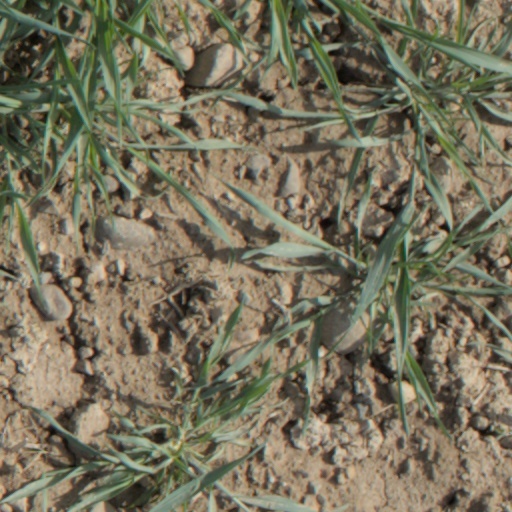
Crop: wheat